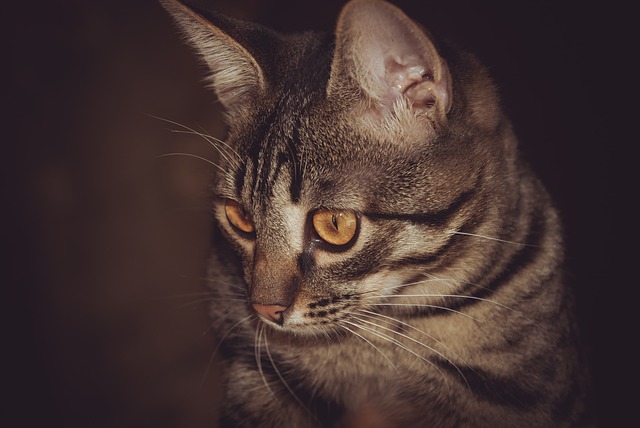
Label: cat